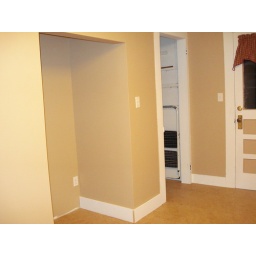
Craig removed part of wall in kitchen to make room for reset refrigerator next to pantry.